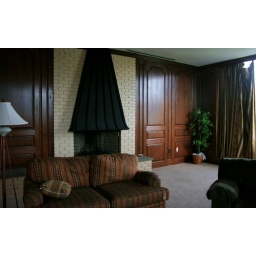
Couches and lamps surrounded by grand wood paneling and a working fireplace on the top floor suite.